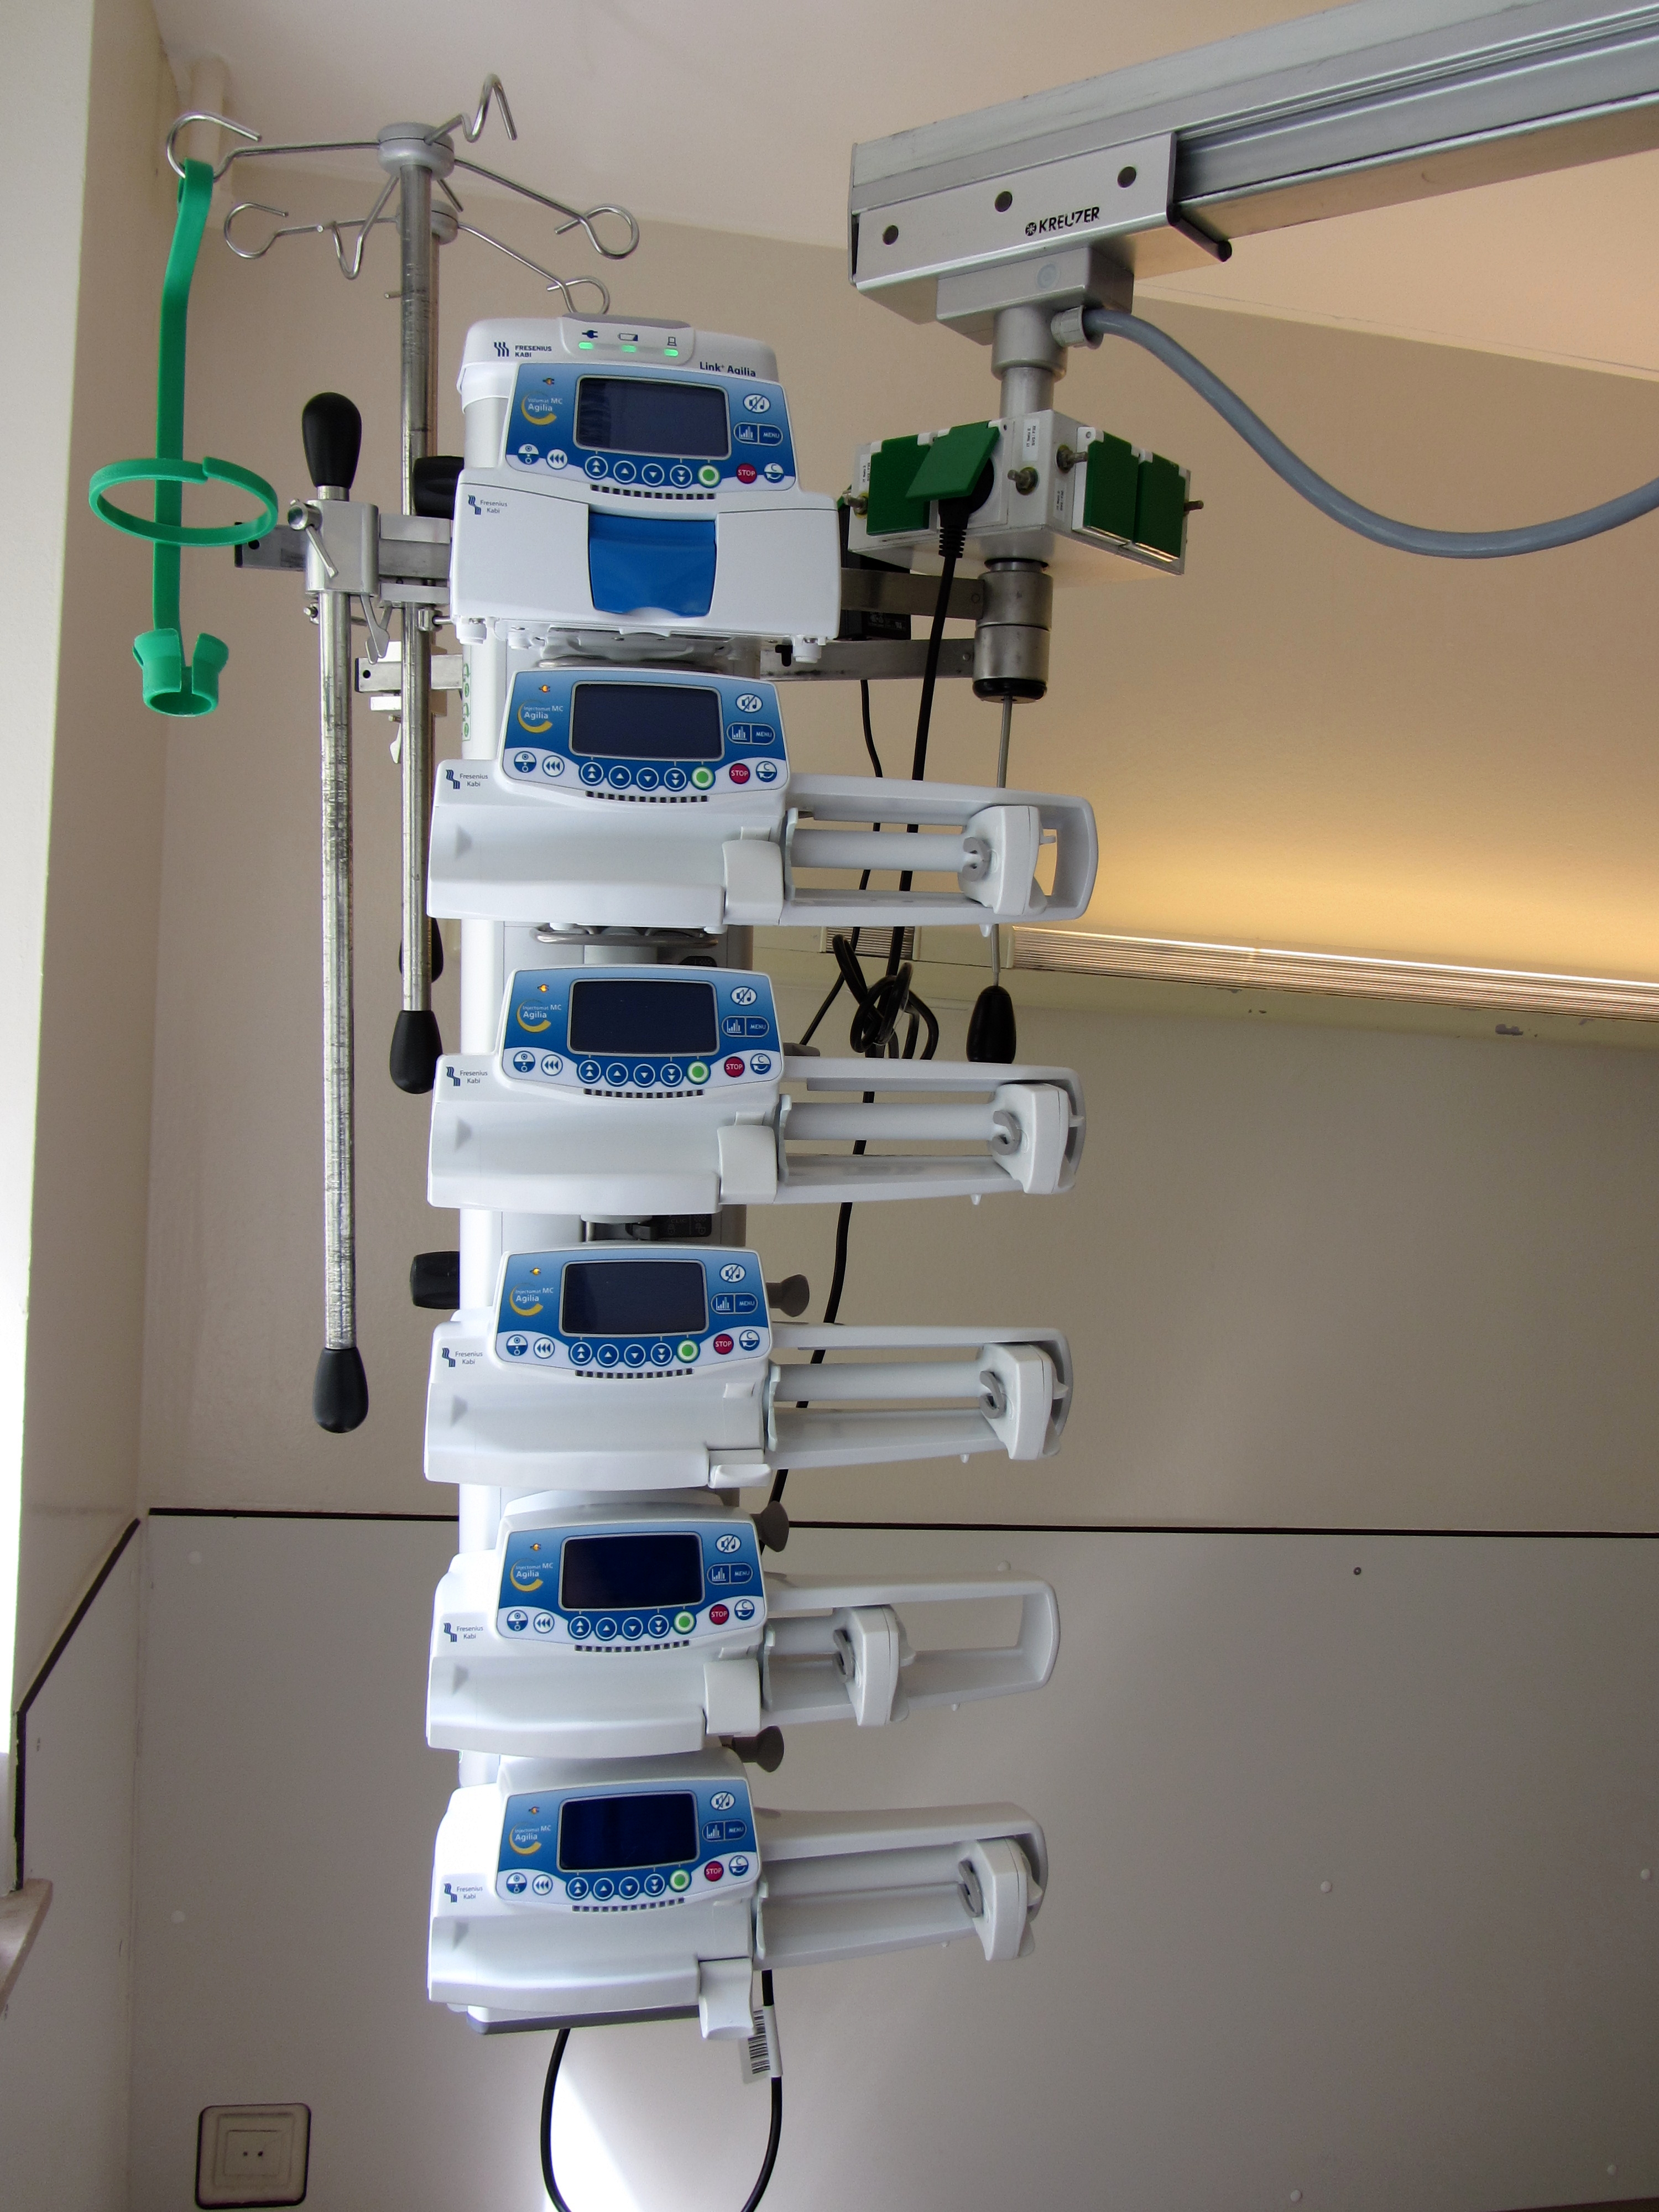
Syringe Drivers in a CCU
Specialty: medical-devices